Fraser's Magazine

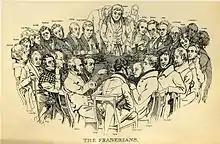
"The Fraserians", 1835 group portrait by Daniel Maclise

Among the contributors were Thomas Carlyle, William Makepeace Thackeray, Frances Power Cobbe, Thomas Medwin, James Hogg, William Mudford, Janet Ross and John Stuart Mill. The 1835 group portrait by Maclise misleads in that David Brewster, Samuel Taylor Coleridge, John Gibson Lockhart and Robert Southey, while included, were not substantial contributors. Others who were active at that period were Percival Banks, T. C. Croker, John Galt, John Abraham Heraud, E. V. Kenealy, David Macbeth Moir, Francis Mahony, Robert Willmott and Thomas Wright. Another contributor was William Jardine Smith.